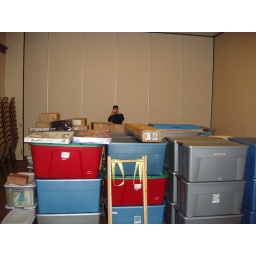
The game library in boxes - before moving to the library's room.